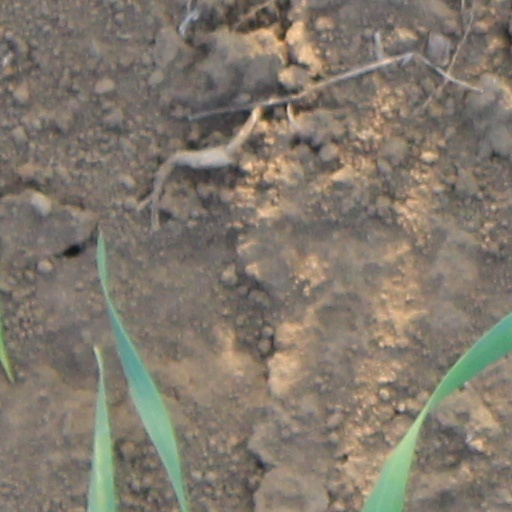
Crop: wheat